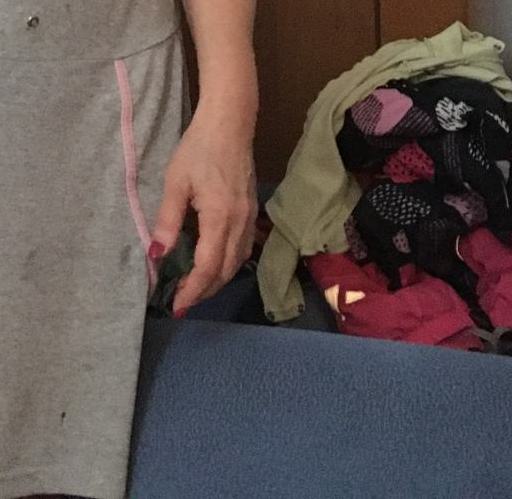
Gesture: no_gesture